Sparnon

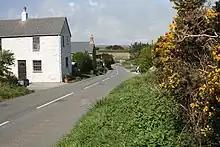
Sparnon

Sparnon (meaning "thorn tree") is a small hamlet in the parish of St Buryan on the Penwith peninsula in Cornwall, England, United Kingdom.